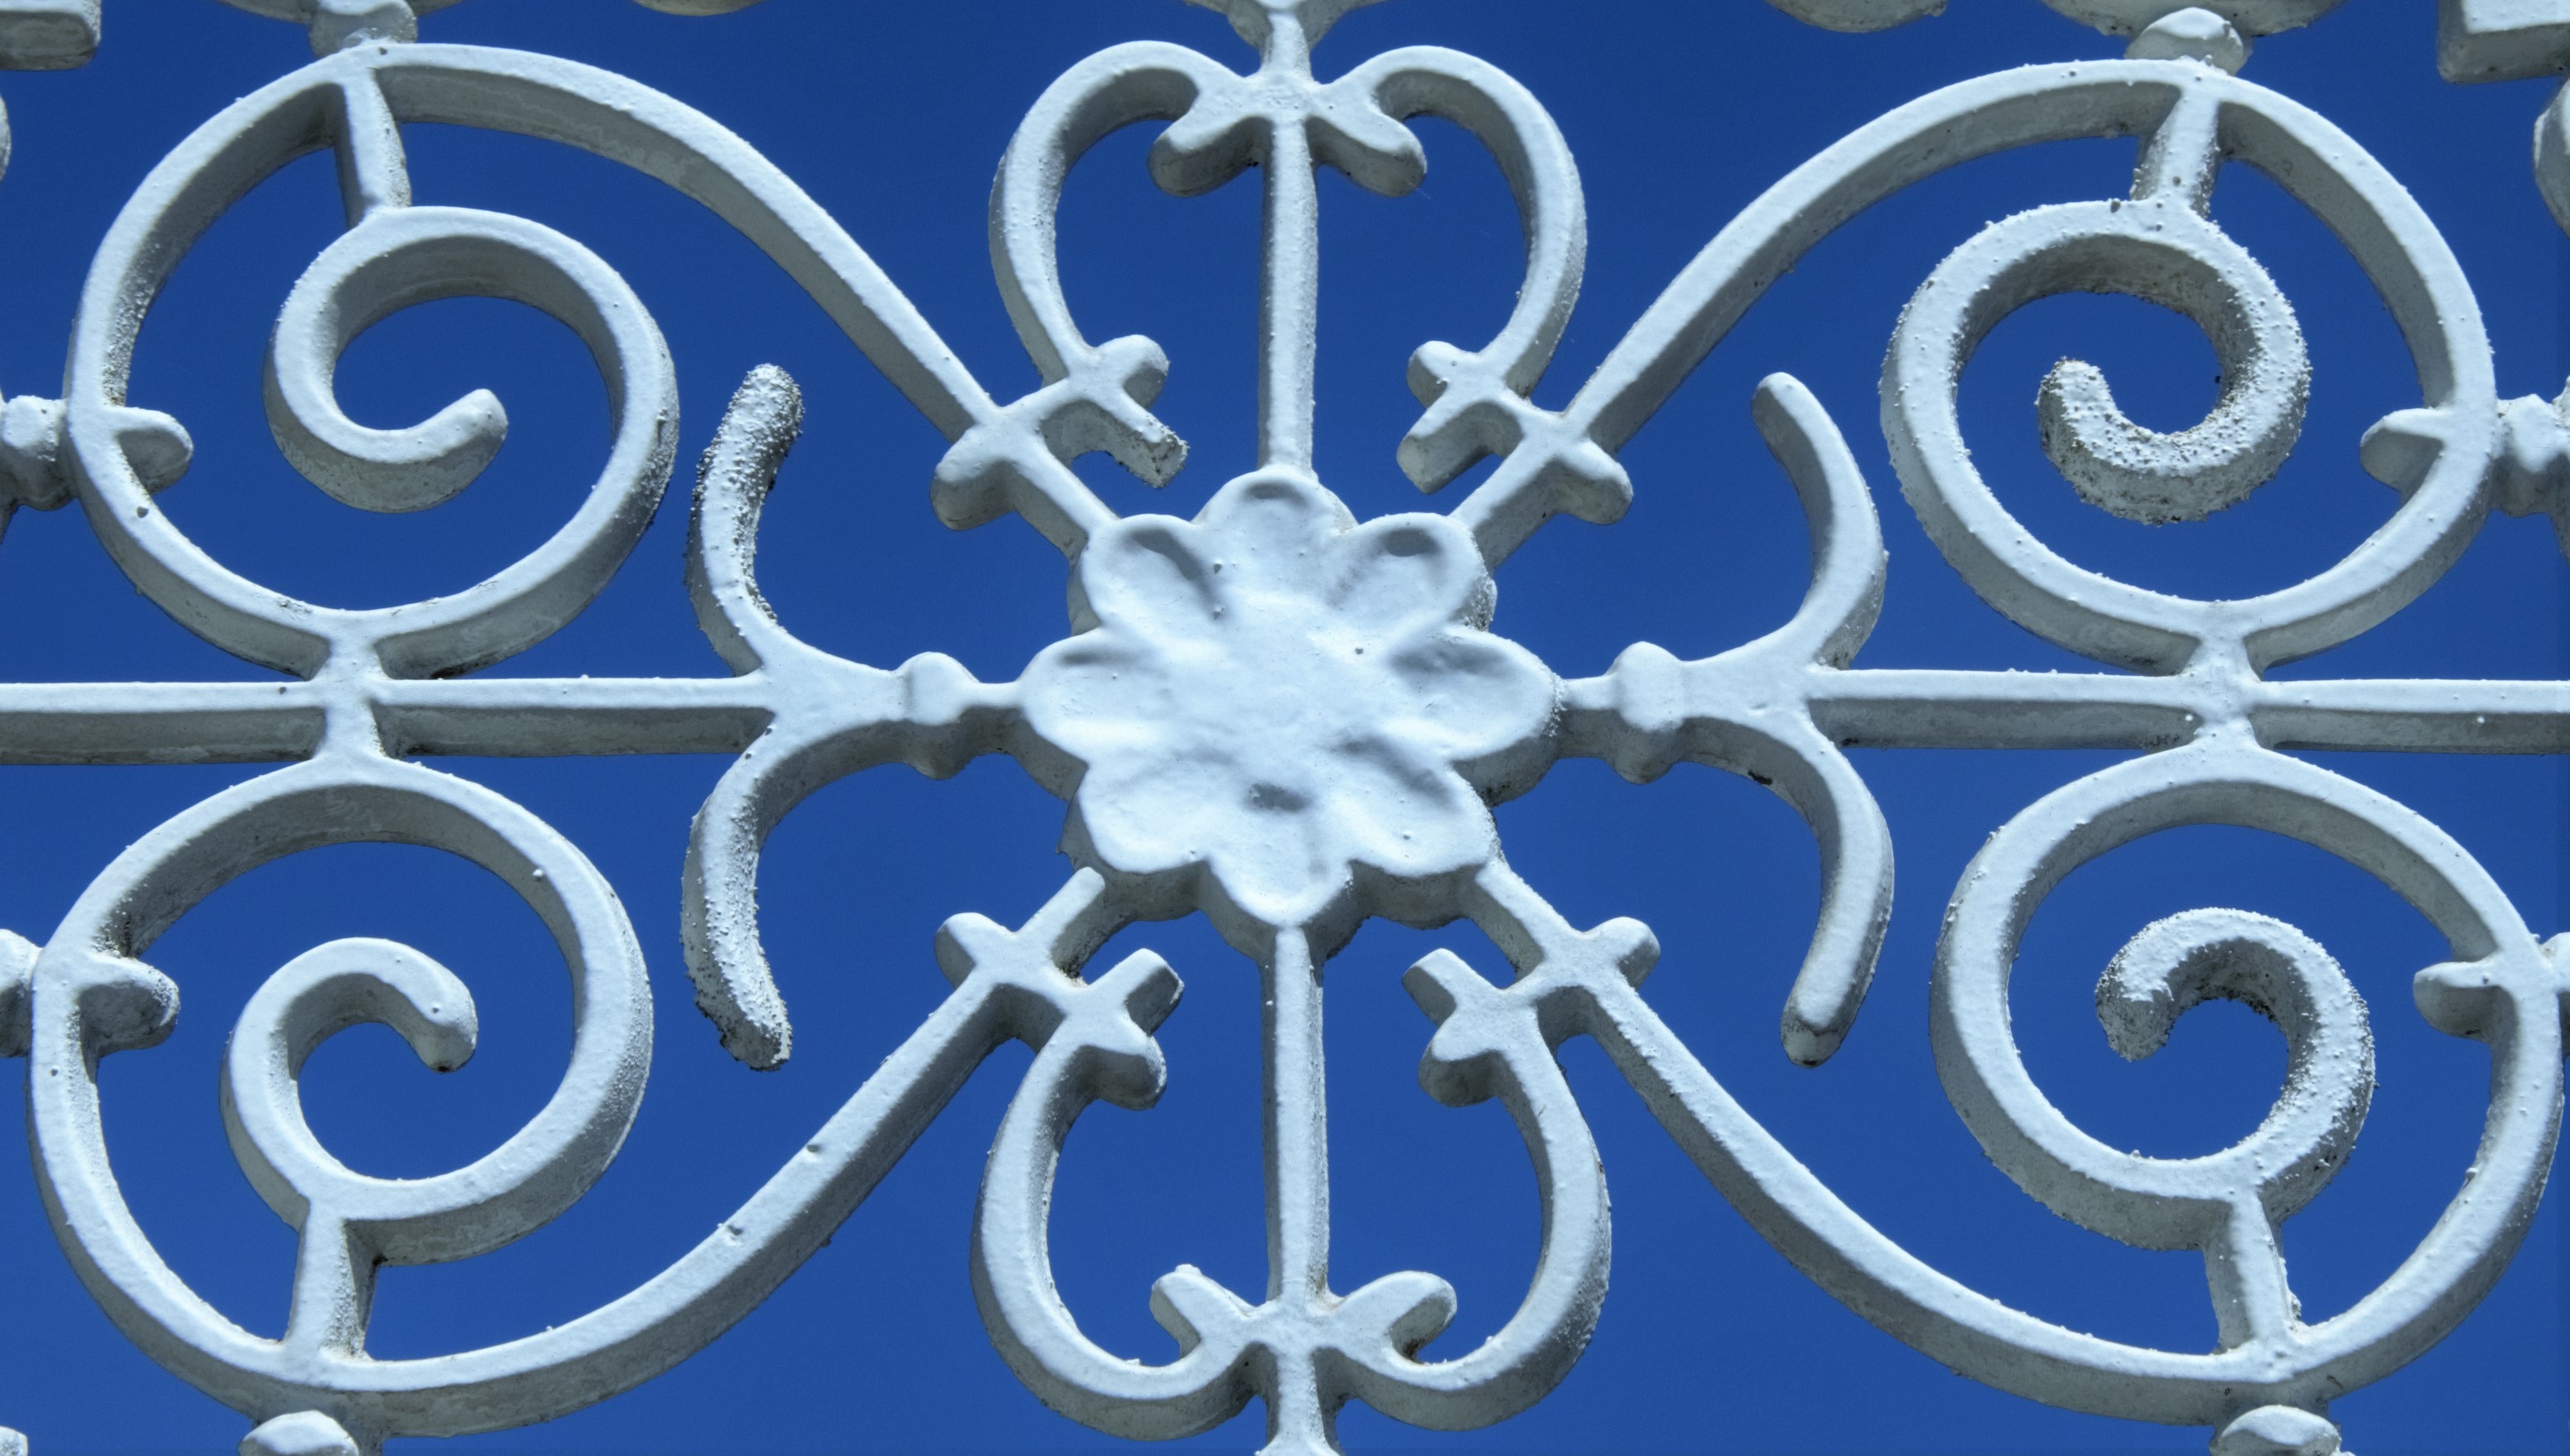
symbol, metal, lighting, ornament, font, garnish, grid, ornamental, prop, about, menorah, candle holder, automotive exterior